Matiu / Somes Island

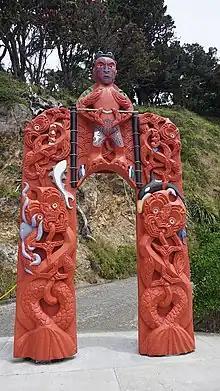
(carved gateway) at Matiu / Somes Island

In 2009, ownership of the island was transferred to the Māori collective Taranaki Whānui ki Te Upoko o Te Ika. The transfer of ownership was part of cultural redress for Taranaki Whānui included in the settlement of their claims against the Crown for breaches of the Treaty of Waitangi. Following the passing of the Port Nicholson Block (Taranaki Whānui ki Te Upoko o Te Ika) Claims Settlement Act 2009, the island is owned by the trustees of the Port Nicholson Block Settlement Trust. A kaitiaki (management) plan was prepared in 2012, to guide the administration of the island's scientific and historic reserves in accordance with the Reserves Act 1977. A small team of rangers lives on the island to maintain facilities, manage visitors and volunteers, and monitor bait stations.